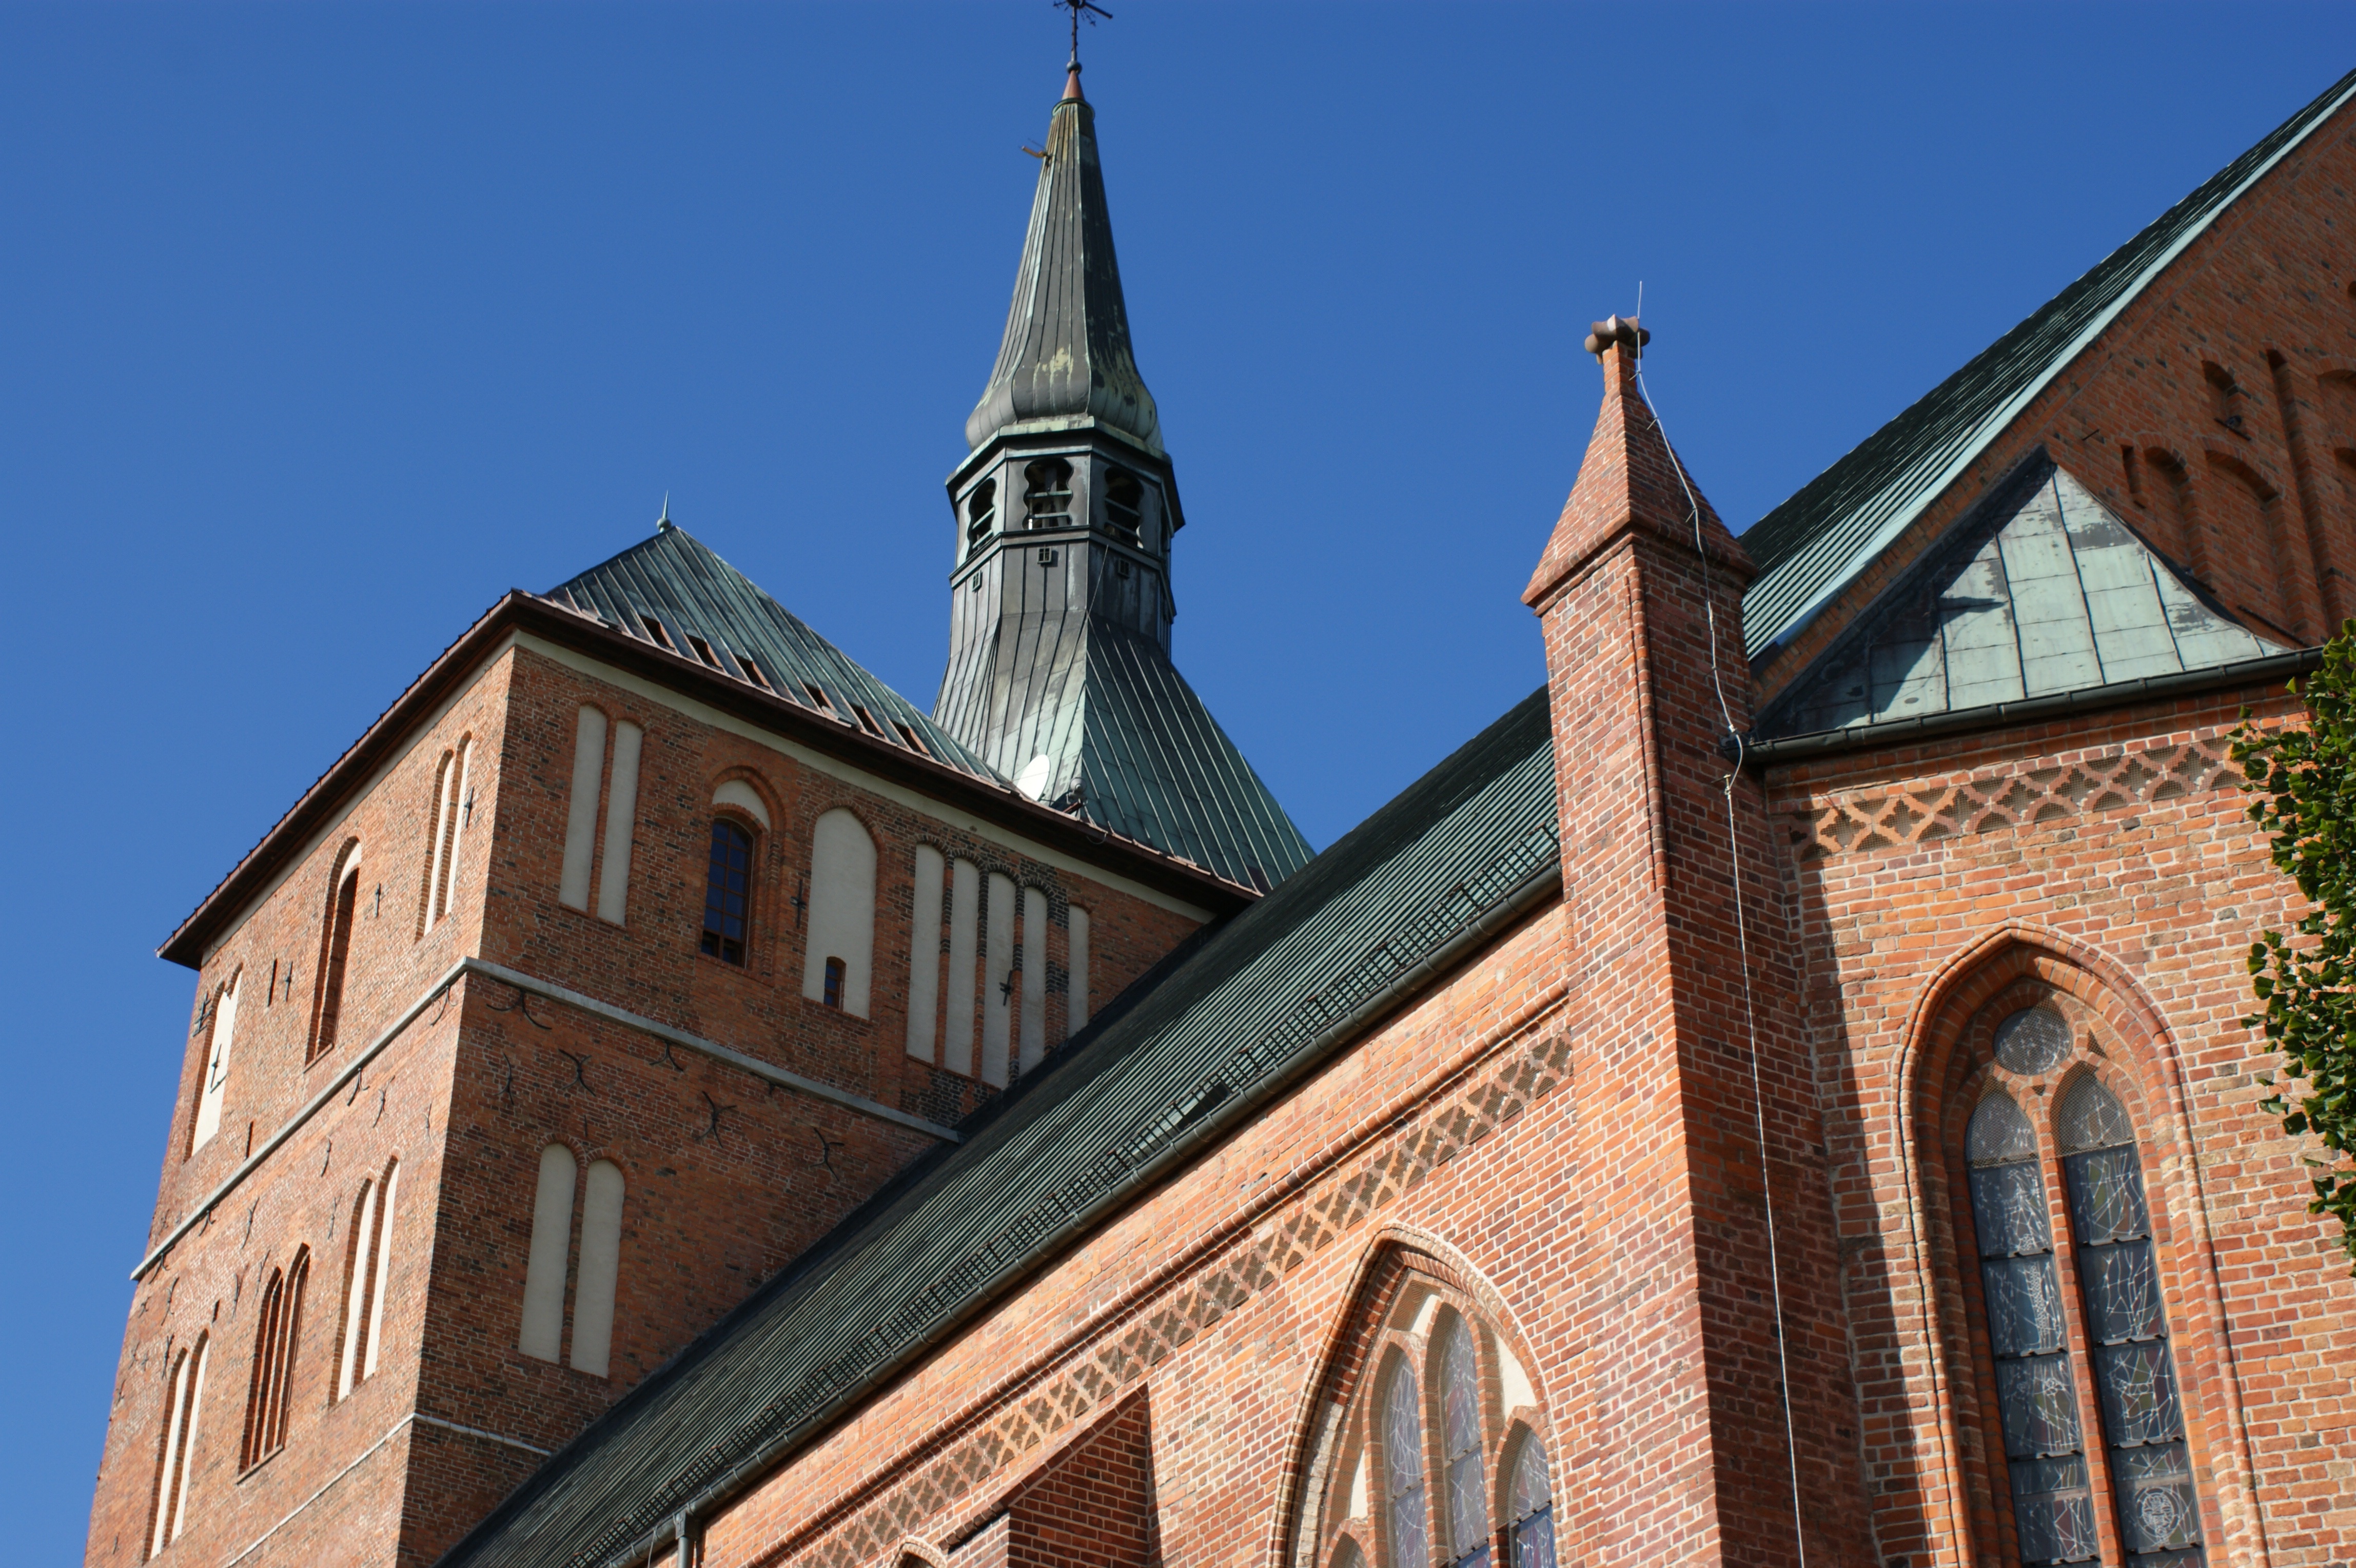
town, building, city, tower, landmark, facade, church, cathedral, chapel, place of worship, bell tower, spire, steeple, monastery, poland, synagogue, basilica, polish, kolberg, zachodniopomorskie